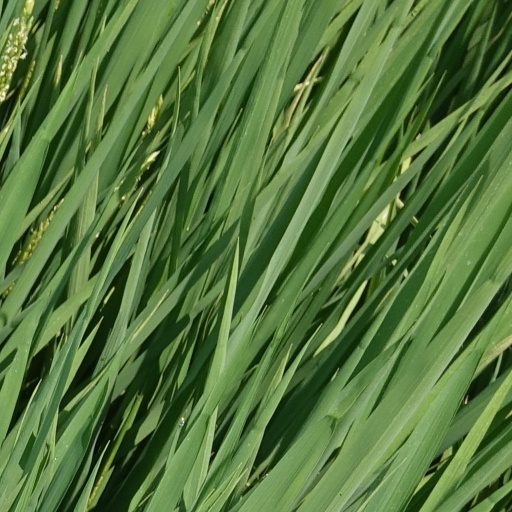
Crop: rice